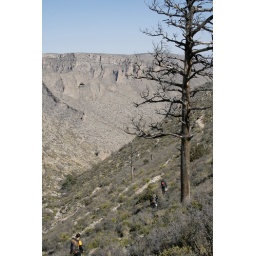
Notice the gaping cave entrance in the canyon wall across the way